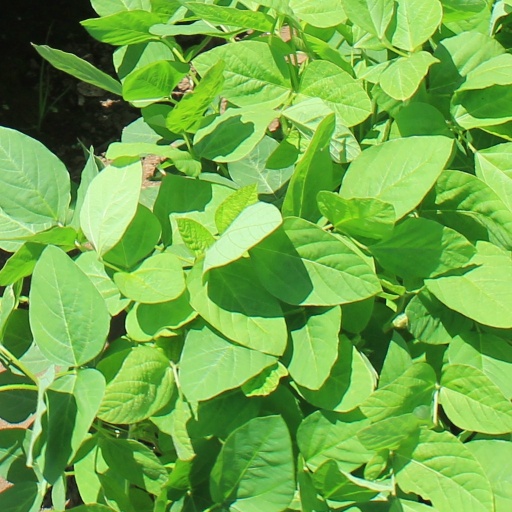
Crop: soybean